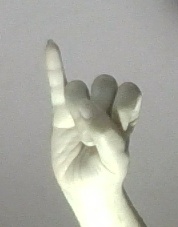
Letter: meem